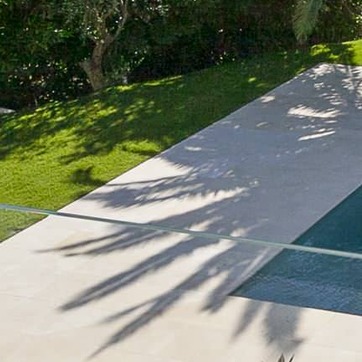
Material: tile